Vilas Bridge

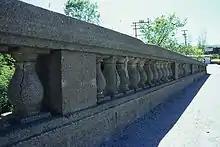
Concrete railing of the Vilas Bridge in 2008.

The condition of this bridge has been a concern of the community for some time because it has been crumbling. New Hampshire delayed repairs due to financial restrictions on the New Hampshire Department of Transportation (NHDoT). The Vermont Agency of Transportation (VTrans) has made overtures to the NHDoT to get the bridge open sooner, as the NHDoT was in the middle of a financial crisis. VTrans' commissioner Brian Searles made the offer to Chris Clement at the NHDoT in December 2013 to front the repair money if NHDoT would fund Vermont's part of other repairs later.